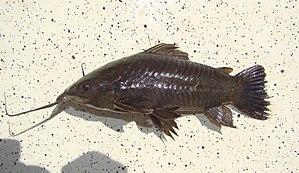
Hoplosternum est un genre de poissons-chats d'eau douce appartenant à la famille des Callichthyidae.